VSB – Technical University of Ostrava

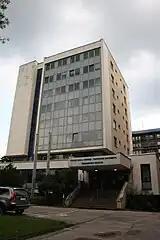
Faculty of Economics

After the liberation of Czechoslovakia in 1945, VSB in Příbram resumed its activities in May, but based on the decree of the President of the Republic Edvard Beneš of 8 September 1945, it was transferred from Příbram to Ostrava. The teaching of the winter semester of the academic year 1945/1946 started in Ostrava in November 1945. The further development of VSB in Ostrava and the whole Czechoslovak higher education system was influenced by the issue of the new Higher Education Act in 1950. The new act represented a fundamental change in the existing structure of the higher education system. In effect, it subordinated higher education institutions to state supervision and effectively abolished academic freedoms. The new legal regulation of 1950 also fundamentally changed the internal structure of VSB in Ostrava. From the academic year 1951/1952, the Faculties of Mining and Metallurgy were established. The Faculty of Mining Engineering (since 1968, the Faculty of Mechanical Engineering) was established at VSB by incorporating the College of Engineering in Brušperk. In 1953, two more faculties were established, the Faculty of Economics and Engineering (abolished in 1959) and the Faculty of Geology (merged with the Faculty of Mining in 1959). From the 1950s onwards, new fields of study and specialisations were gradually established in response to the demands of industrial practice, triggered by significant developments in the traditional mining disciplines and mechanical and electrical engineering. An important moment in the development of the University was the start of its activities in the newly built premises in Ostrava-Poruba in 1973. VSB in Ostrava gradually transformed from a traditional mining university into a polytechnic university, which was facilitated by the development of disciplines and fields of study that increasingly used computer technology. The development of economic disciplines at VSB Ostrava resulted in the establishment of the Faculty of Economics in 1977. In the same year, the Faculty of Mechanical Engineering was renamed the Faculty of Mechanical and Electrical Engineering, which was the culmination of many years of development and gradual profiling of the faculty’s scientific and pedagogical activities in the field of electrical engineering.